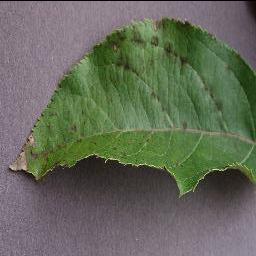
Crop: apple
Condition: scab